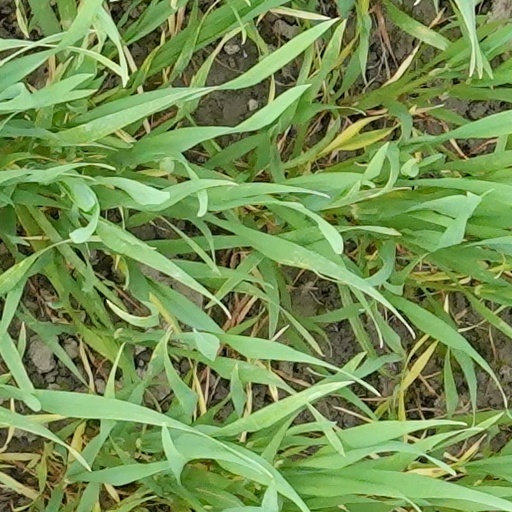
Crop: wheat